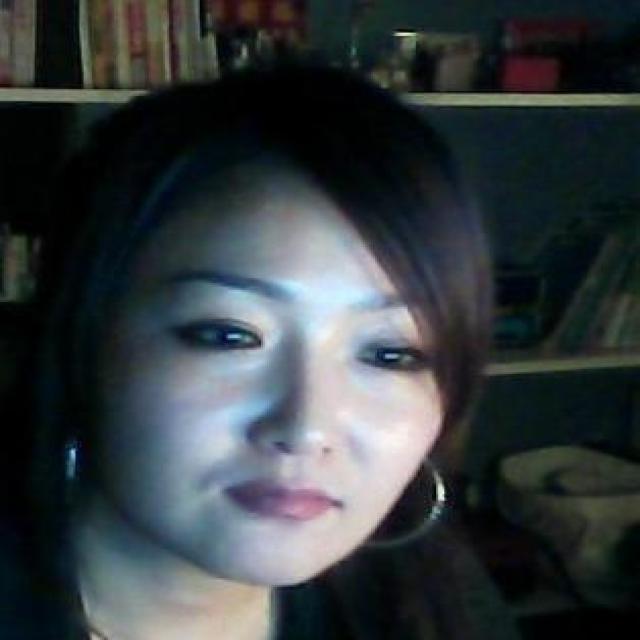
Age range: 21-44